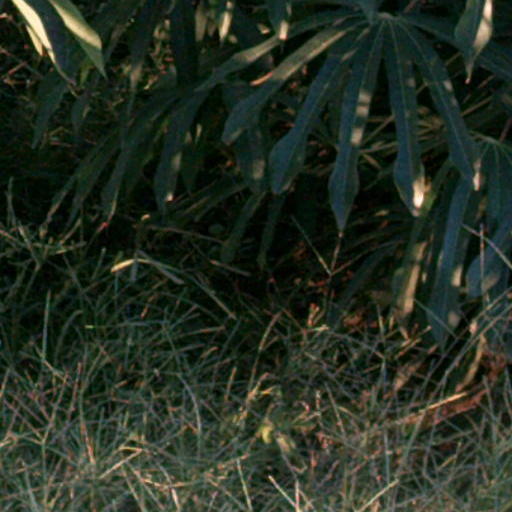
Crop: cassava